Khoobsurat (2014 film)

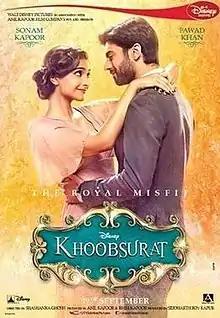
Theatrical release poster

Khoobsurat is a 2014 Indian Hindi-language romantic comedy-drama film. The film is directed by Shashanka Ghosh and produced by Rhea Kapoor, Anil Kapoor and Siddharth Roy Kapur. It stars Sonam Kapoor, Fawad Khan, Kirron Kher, Ratna Pathak, and Aamir Raza Hussain. The film is loosely based on the 1980 film of the same name.